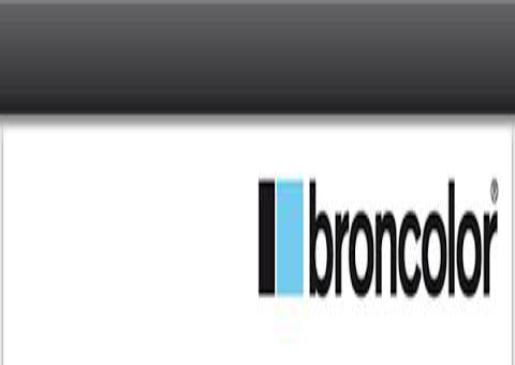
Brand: Bron Elektronik
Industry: Electronic